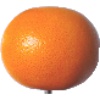
Label: Grapefruit Pink 1